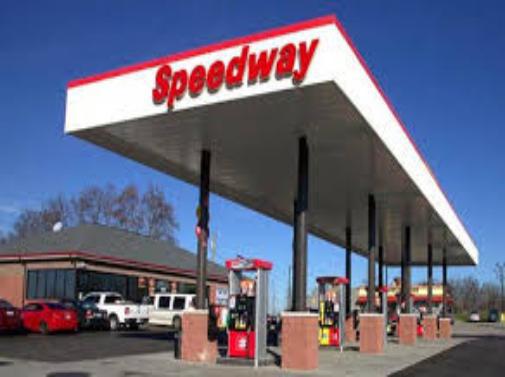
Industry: Transportation